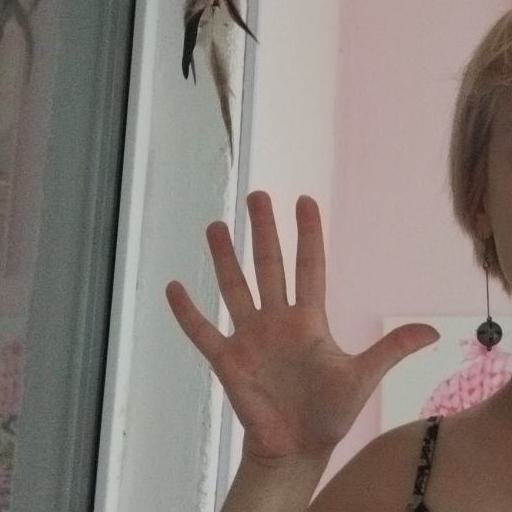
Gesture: palm